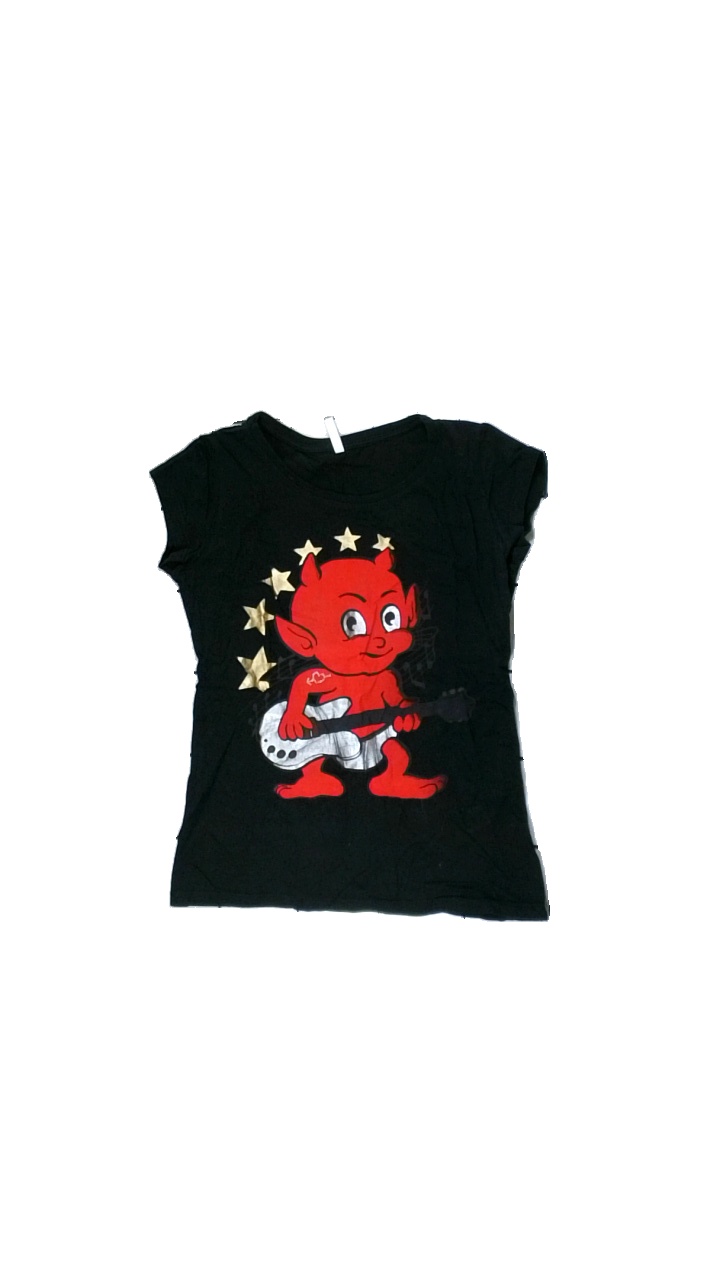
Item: Top (Ladies)
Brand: Fishbone
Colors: Black, Red
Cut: C-collar
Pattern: Other
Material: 100% cotton
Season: All
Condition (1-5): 3
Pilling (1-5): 3
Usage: Export
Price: <50